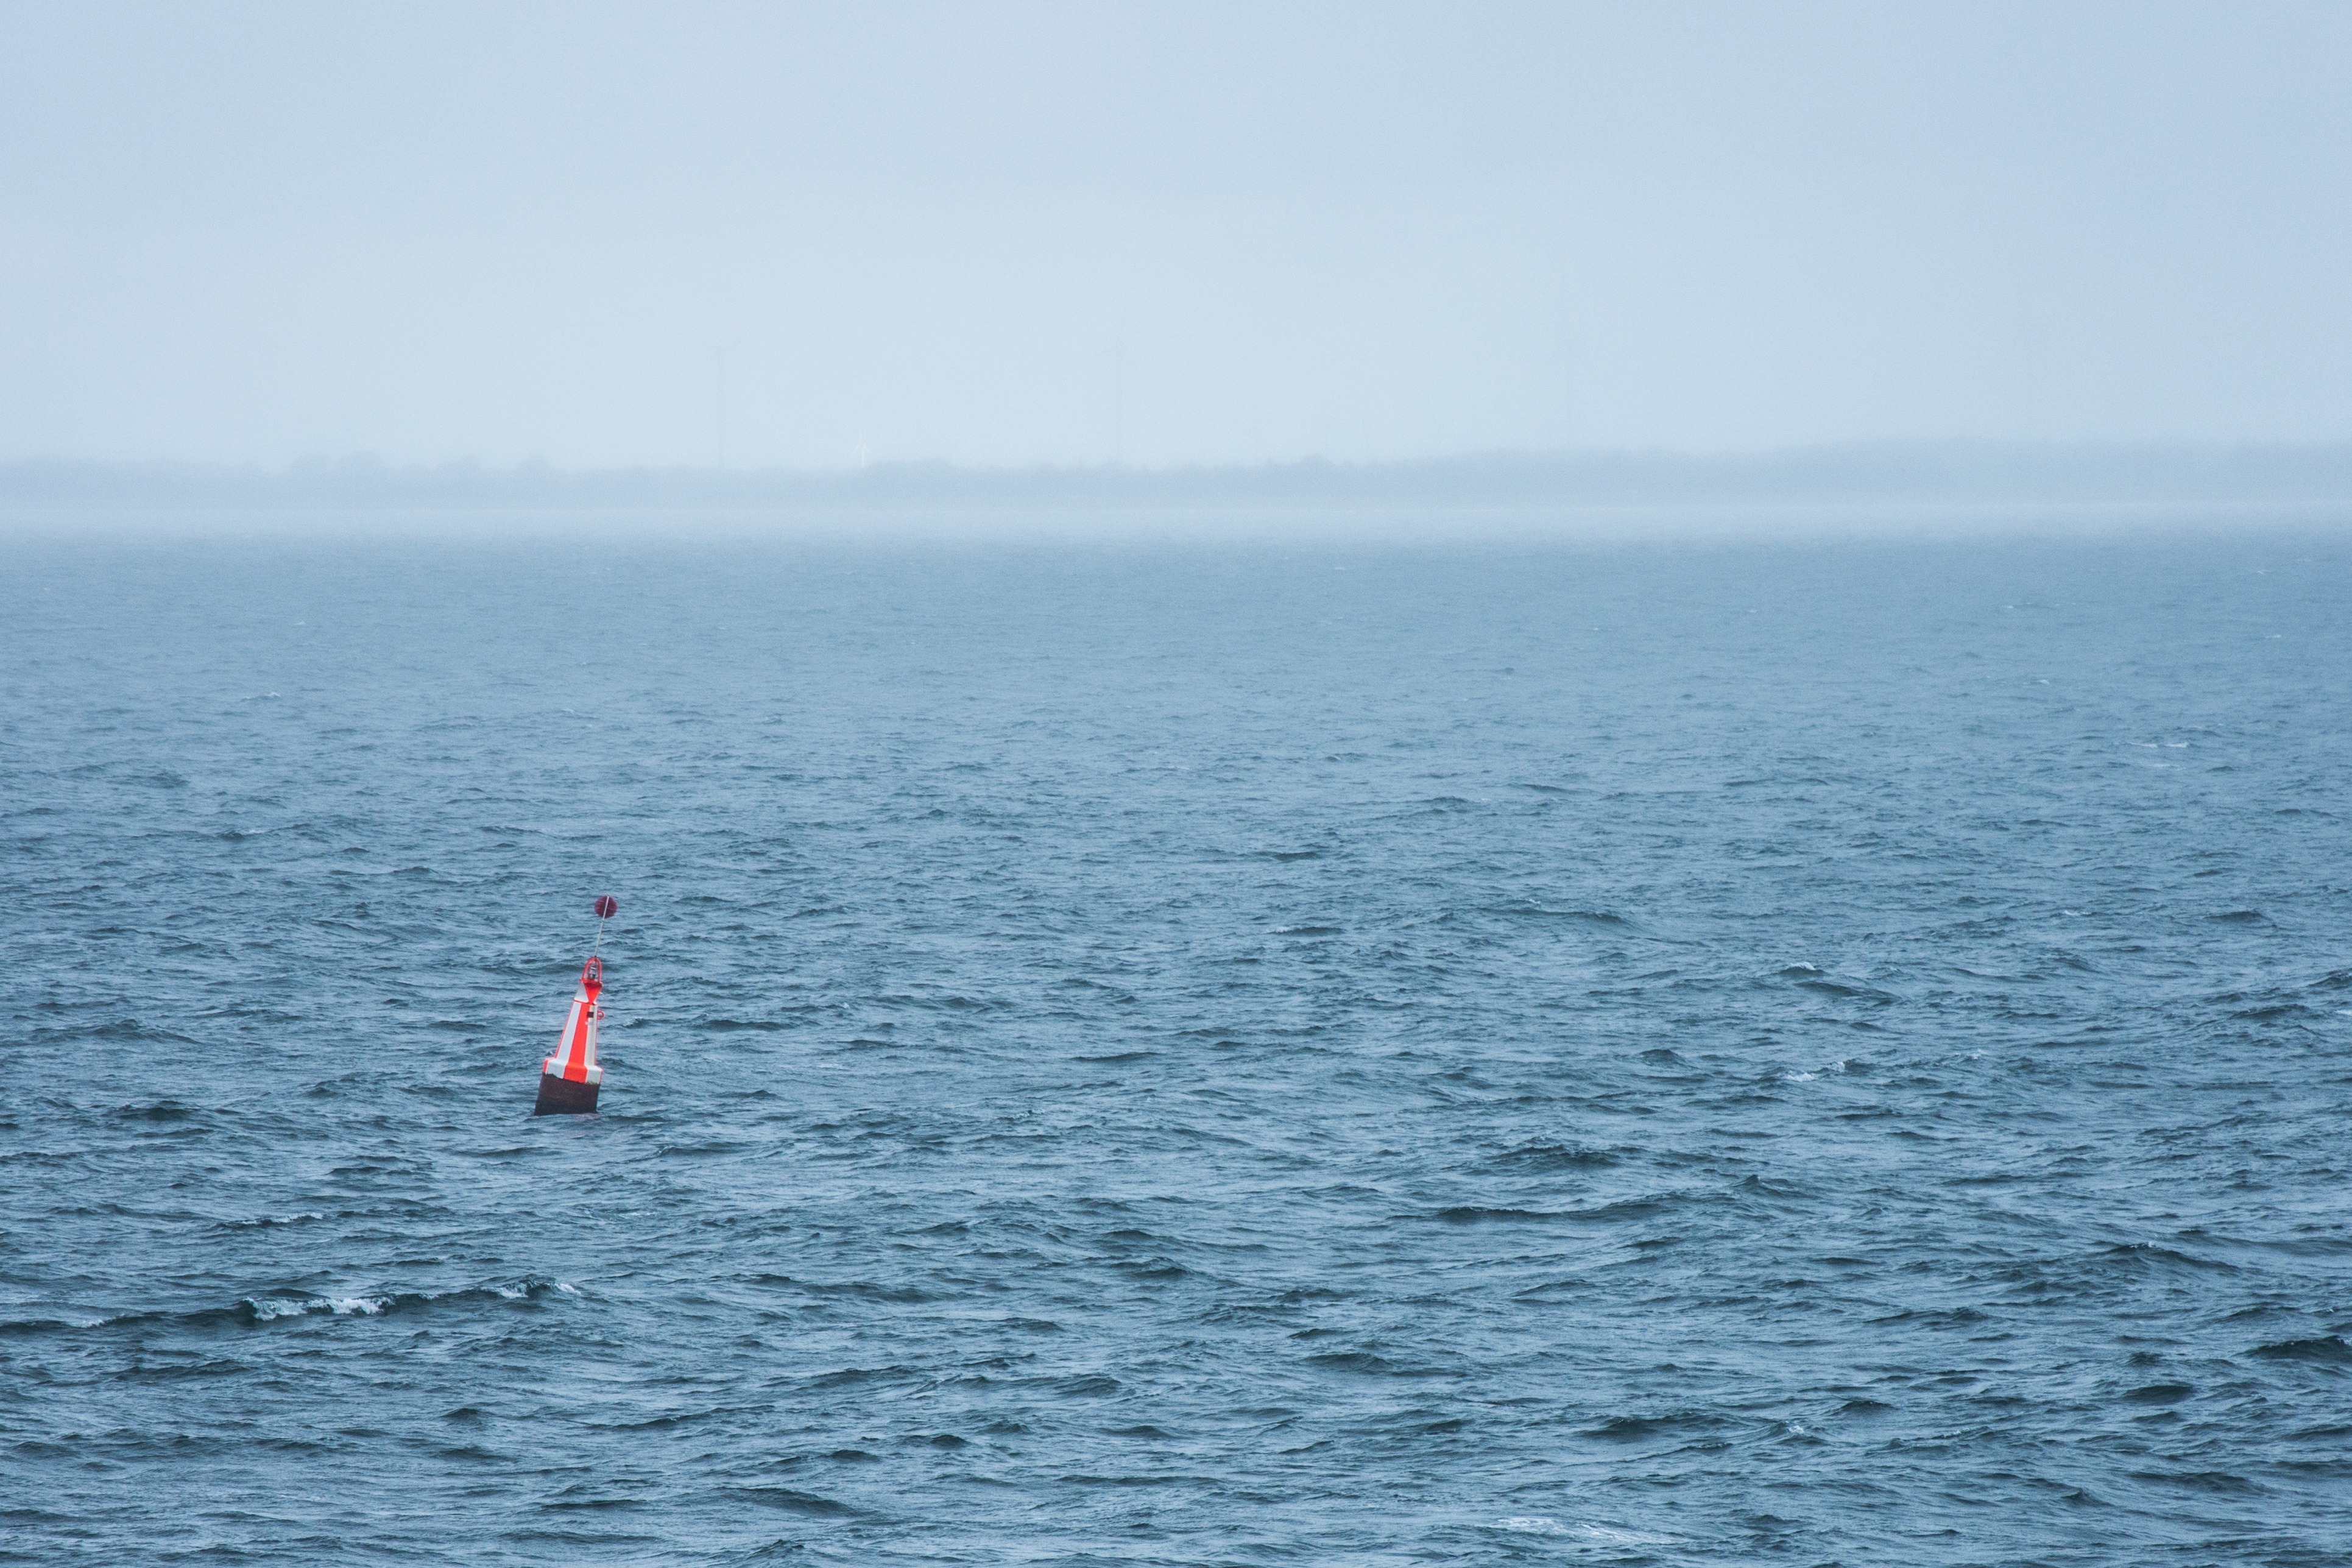
sea, coast, ocean, horizon, wave, wind, vehicle, tower, sailing, bay, boating, cape, wind wave